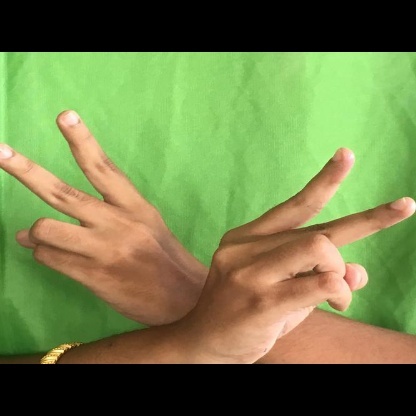
Mudra: Kartariswastika